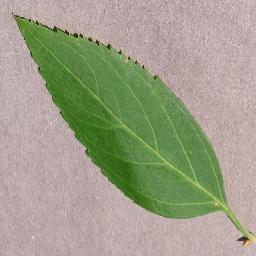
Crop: cherry
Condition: (including_sour)_healthy